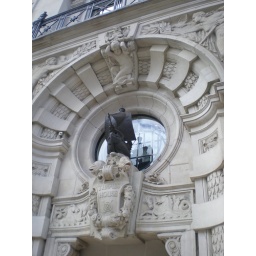
This was just something over a door while we were walking to the Tower that I thought was cool looking